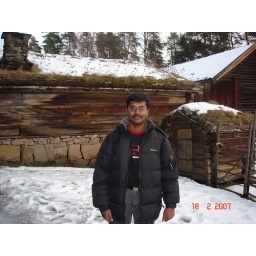
Traditional Norwegian wooden house in the background